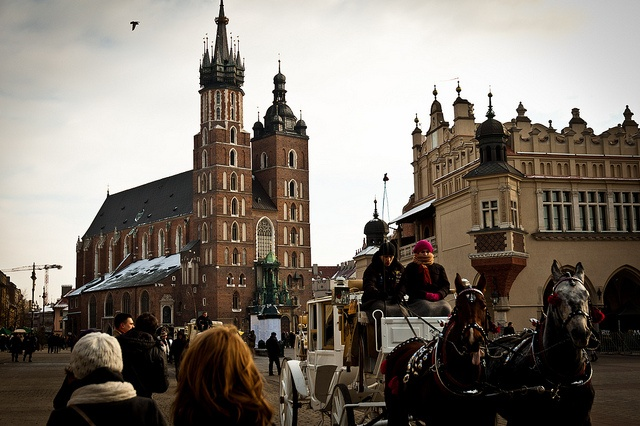
A horse drawn carriage traveling away fro ma very large cathedral.
people riding on a horse drawn carriage with buildings in the background
There is a horse and carriage with people on it passing by other people who are walking
A street scene with a horse and carriage and buildings in the background.
People on a horse drawn cart in a city area with a lot of people walking around.